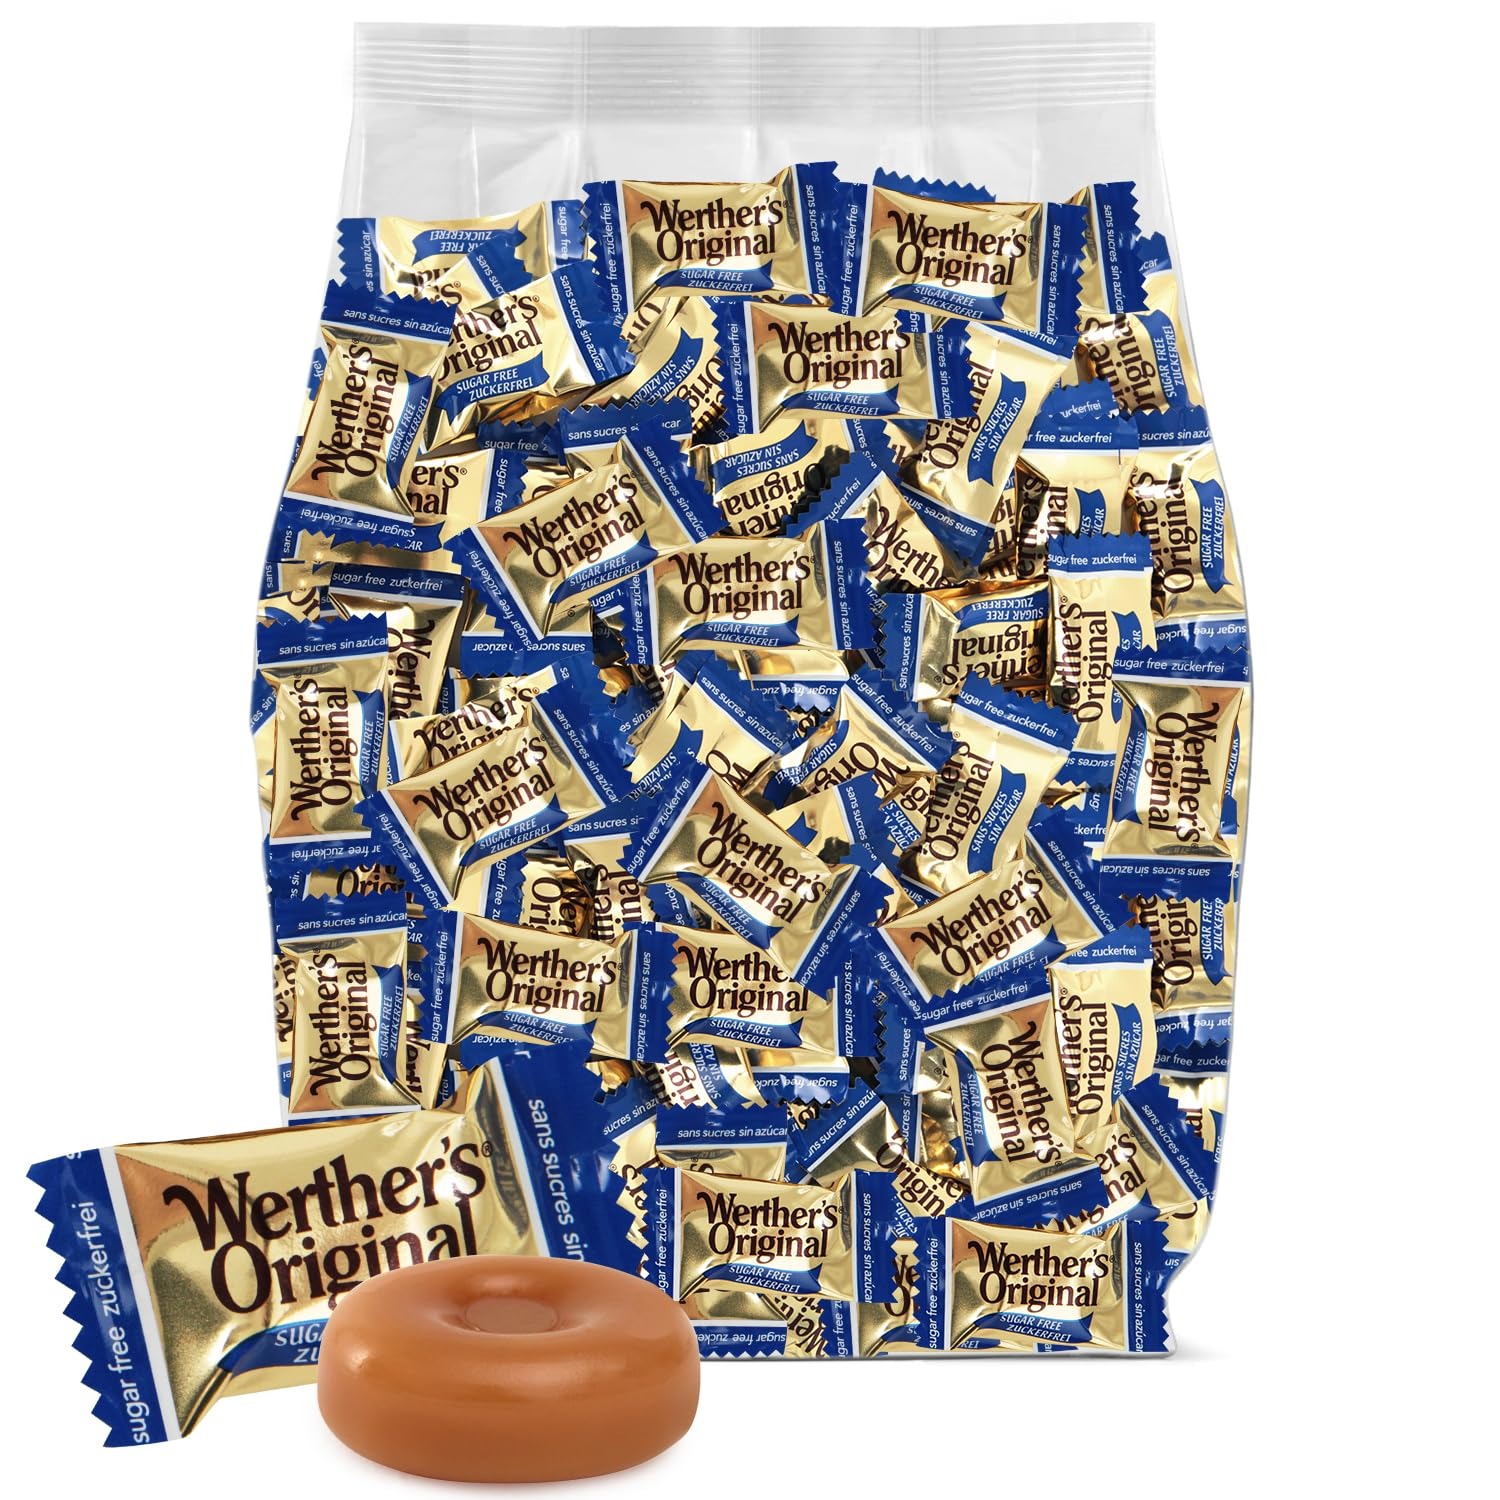
Item Name: Werther's Original Hard Sugar Free Caramel Candy, Individually Wrapped Healthy Sweet Caramel Bites for Guilt-Free Pleasure, Melts in Your Mouth in a Satisfying Creamy Way, 1lb
Bullet Point 1: DECADENT DELIGHTS & TEMPTATIONS - Indulge in the rich and luscious taste of our sugar-free caramel candy. Each bite offers a heavenly combination of velvety texture of caramel. creating a guilt-free treat that satisfies your sweet cravings while aligning with your dietary needs.
Bullet Point 2: DIABETIC-FRIENDLY PLEASURES - The luxurious symphony of our sugar free caramel candy has the perfect balance of sweetness without the added sugar. Crafted with the finest ingredients including real butter, cream, cocoa extract and a pinch of salt, Werther’s original candies has natural sweeteners and no added sugars, allowing you to enjoy the irresistible bliss of caramel without causing spikes in blood sugar levels
Bullet Point 3: IRRESISTIBLY CREAMY - Crafted with our classic Old World recipe for caramel, Werther’s Original candy will have you savor the rich and handcrafted velvety caramel that melts in your mouth and create a truly indulgent experience that rivals traditional caramel candy
Bullet Point 4: HEALTH-CONSCIOUS CHOICE - Specially crafted for individuals with dietary restrictions or those embracing a sugar-free lifestyle, our handcrafted caramel treats allow you to enjoy delectable flavors that elevate your taste buds and experience satisfaction while being mindful of your well-being. It's a guilt-free pleasure you can savor
Bullet Point 5: DELIGHTFUL GIFT - Pamper their palate with a 1lb bag of sugar free creamy, rich caramel delicacies. It’s a shareable delight with friends and family, and can be given as a thoughtful and inclusive gift choice for birthdays, holidays, or special occasions, allowing everyone to flavor the sumptuous taste of caramel without the guilt
Product Description: <p><b>Discover the exquisite flavors delight of Werther’s sugar-free caramel candy</b></p> <p><b>Meticulously Crafted with the Classic Old World Recipe of Caramel</b></p> <p>Werther’s Original candies create a decadent experience with a delectable caramel flavor and rich velvety that will leave you wanting more. Our commitment to taste and quality is evident in the use of natural and artificial flavor and color which ensure a consistent and satisfying experience, all without the need for added sugar. Our caramel candy is made with Isomalt, a natural sugar substitute that provides sweetness while keeping the calories count low. The rich flavors of real butter, cream and expertly combined with cocoa extract and a pinch of salt create this luscious caramel taste that will leave you craving for more and more; and Yes, without the sugar rush!</p> <p>For individuals with specific dietary needs, it’s important to note that our sugar-free caramel candy contains milk and soybeans. We are committed to providing transparency and ensuring that those with allergies are well-informed and make the right choices before enjoying our product.</p><p><b>Indulge in the guilt-free pleasure of Werther’s Original Sugar Free Caramel Candy, 1lb bag. Click the add to cart button and experience the richness of caramel and while enjoying the moment of pure sweetness today!</b></p>
Value: 16.0
Unit: Ounce

Price: 47.99